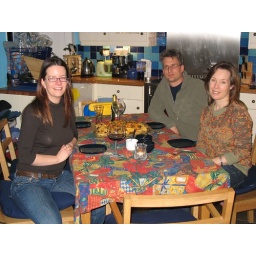
Chris, Jen and Andrew sitting down for our meal. Carl in bed as per usual.